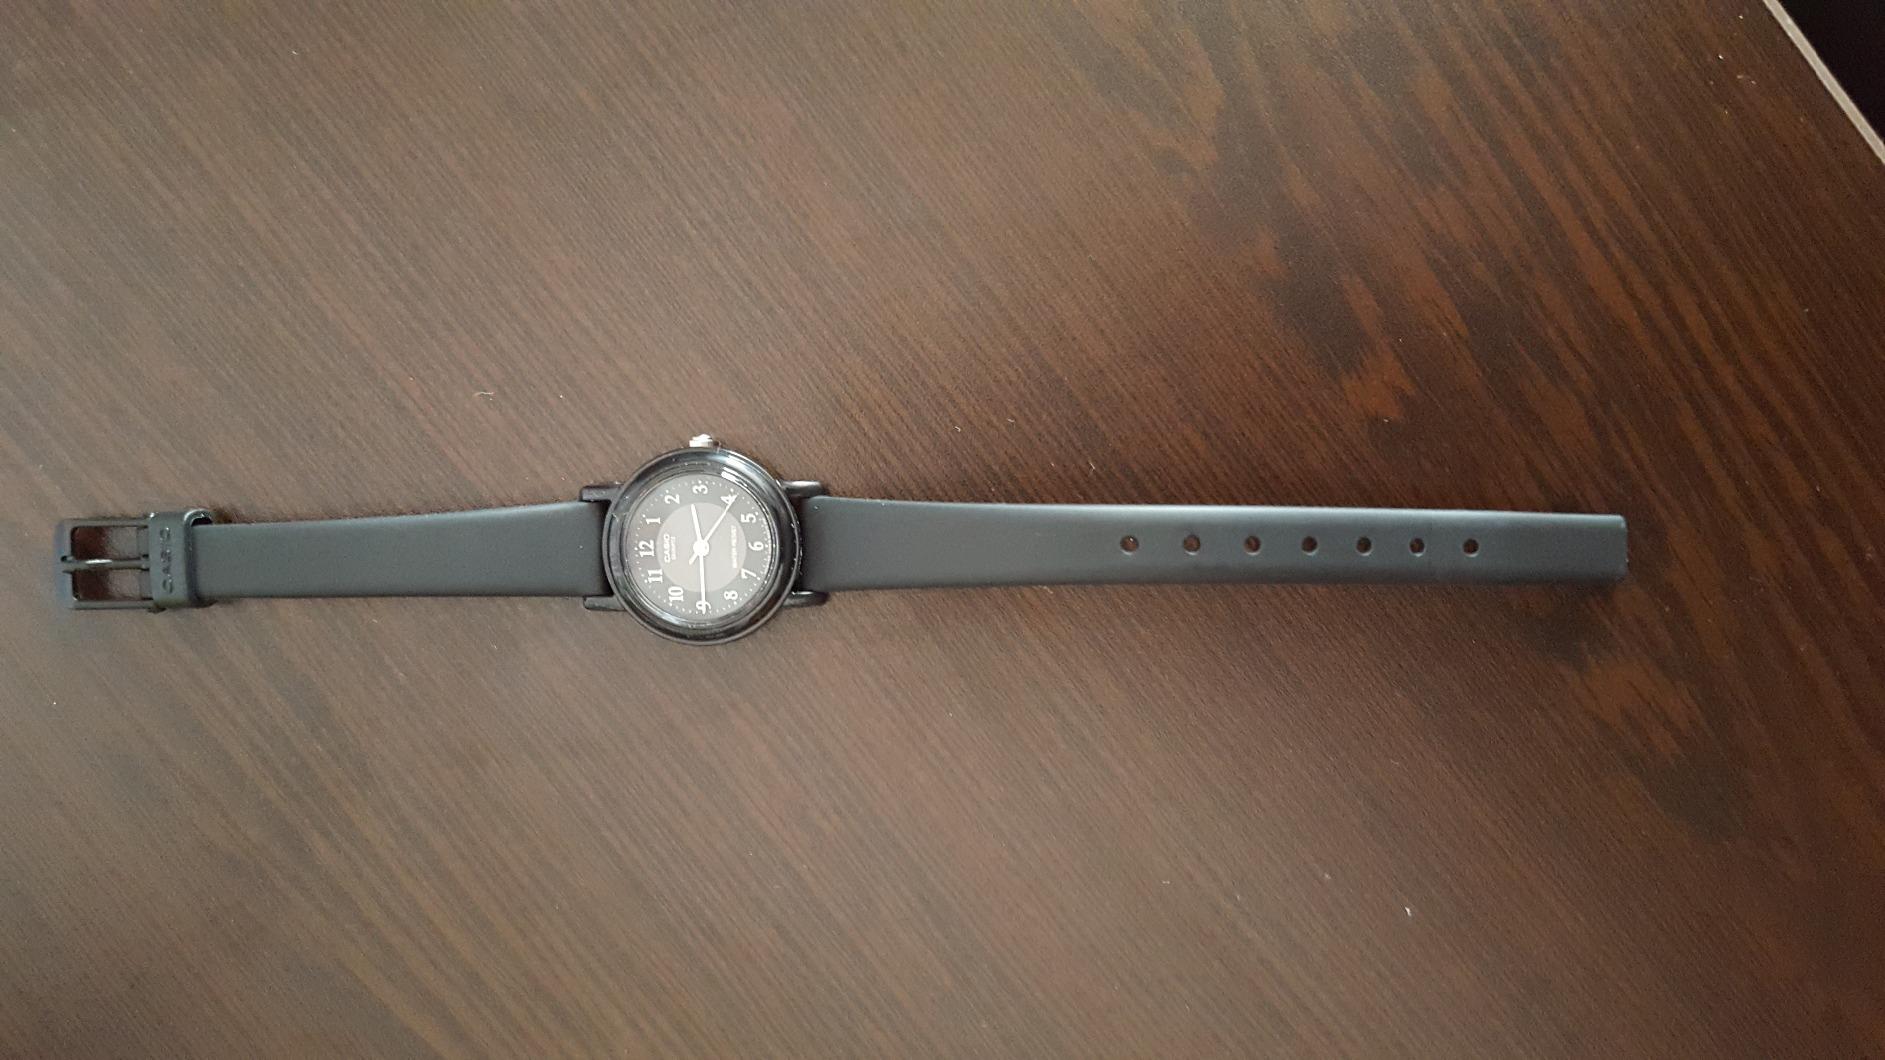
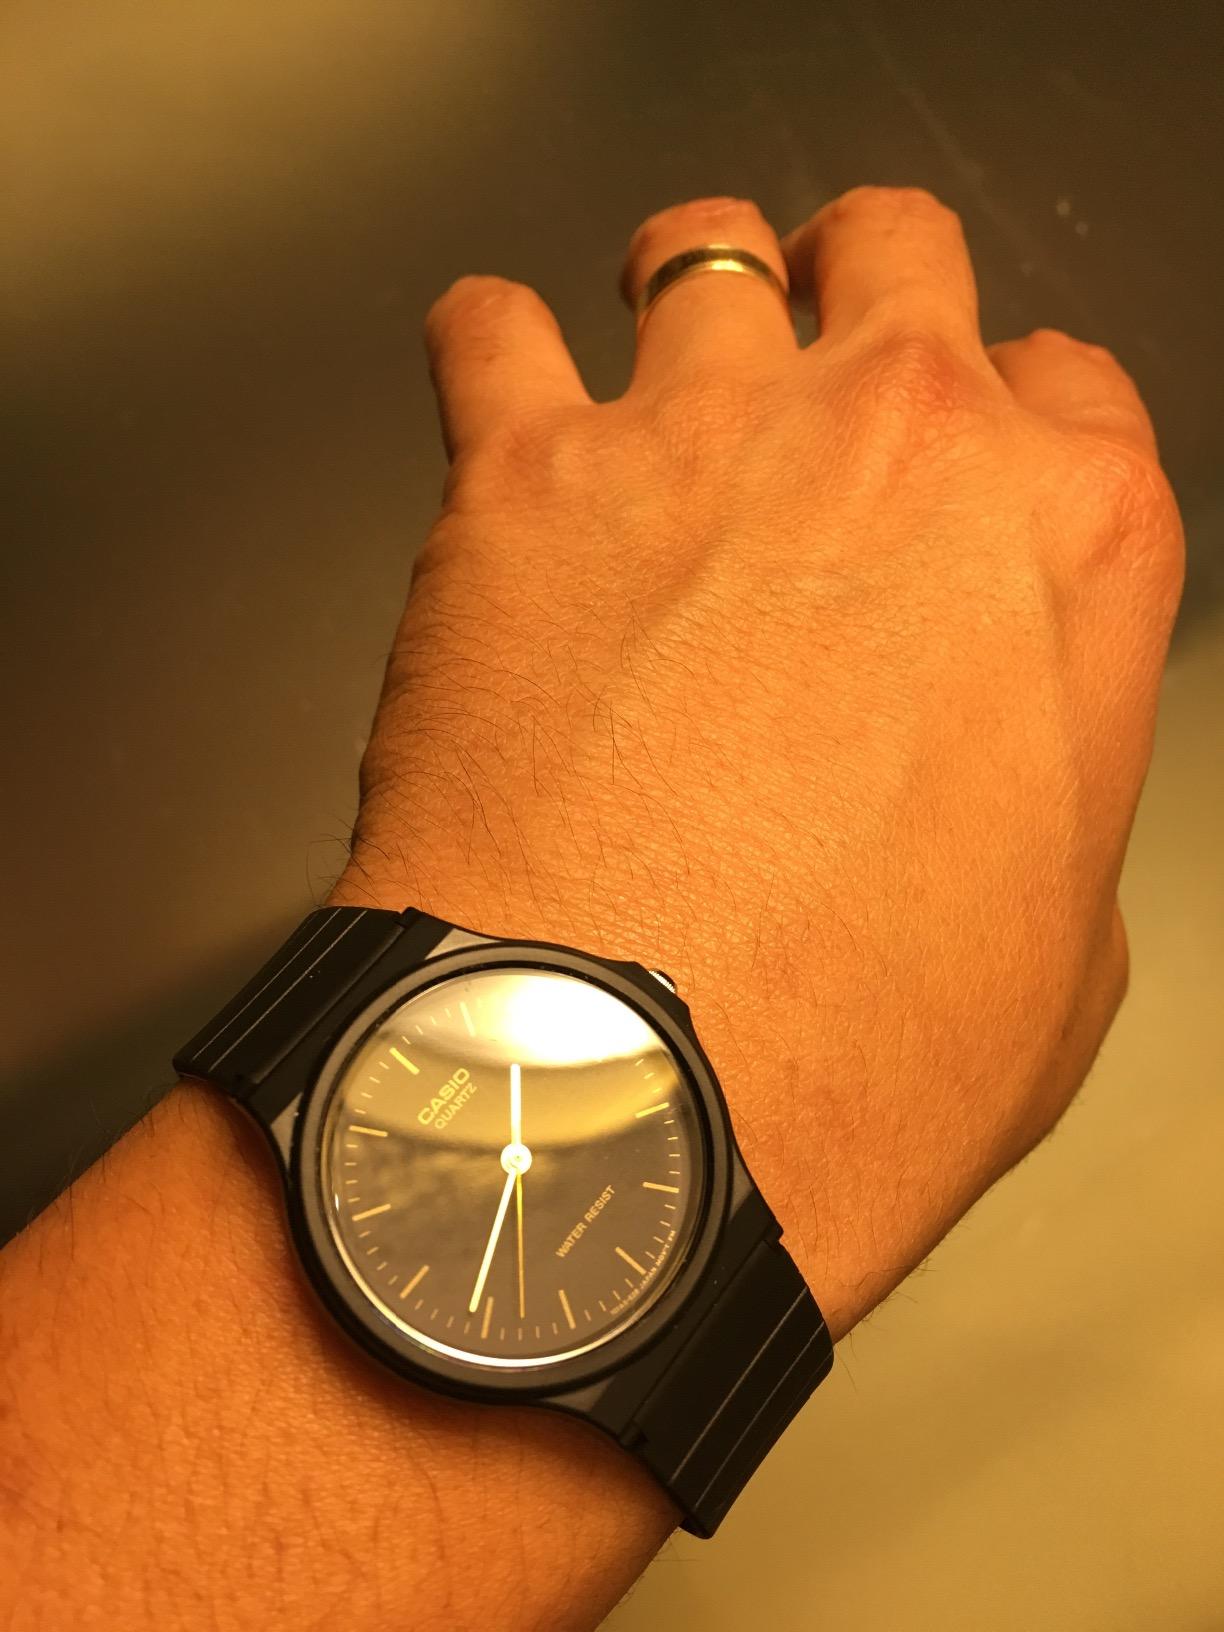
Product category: accessories_watch
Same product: no